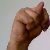
The image shows a hand gesture representing the letter 'N' in Indian Sign Language.